Hunger in Bangladesh

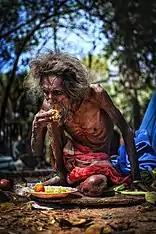

Following the war for their liberation in 1971, Bangladesh was faced with a multitude of problems, both physical and economical. Their economy was seriously lacking and they had to deal with trying to fix all of the physical damage that was caused by the fighting. Later on in 1974, Bangladesh was hit by an intense monsoon that wiped out most of the crops for that year. The monsoon, paired with existing issues, like those caused by the war for liberation, created a massively devastating famine.